International Istanbul Film Festival

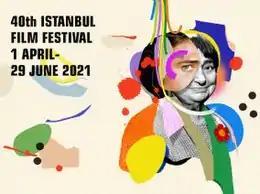
40th edition poster

The Istanbul Film Festival is the first and oldest international film festival in Turkey, organised by the Istanbul Foundation for Culture and Arts. It is held every year in April in movie theaters in Istanbul, Turkey. As mentioned in its regulations, the festival aims to encourage the development of cinema in Turkey and to promote films of quality in the Turkish cinema market.